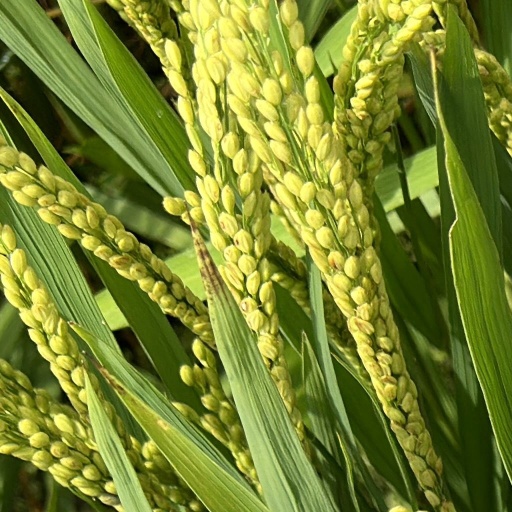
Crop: rice